Roti bakar

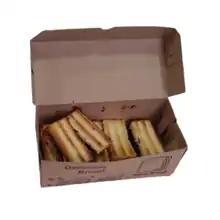
Chocolate flavored roti bakar

Many flavors have been developed for modern tastes, such as , crushed Oreo biscuits, or chocolate syrup.